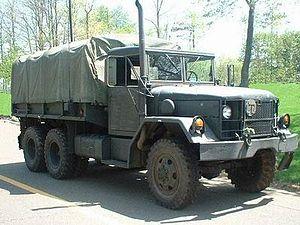
camion de l'armee americaine poids 6140KG avec une vitesse maximal de 89 KM/H
L'Armée Nationale de la République bolivarienne du Venezuela est l'armée de terre des forces armées vénézuéliennes.
L'enfer de Xique-Xique est la cinquième histoire de la série Gil Jourdan de Maurice Tillieux. Elle est publiée pour la première fois du nᵒ 1170 au nᵒ 1191 du journal Spirou. Puis est publiée sous forme d'album en 1962. C'est la première aventure exotique de Gil Jourdan. Dans cette histoire, Tillieux, selon les recommandations de Charles Dupuis, son éditeur, tente d'imiter le trait de Franquin.